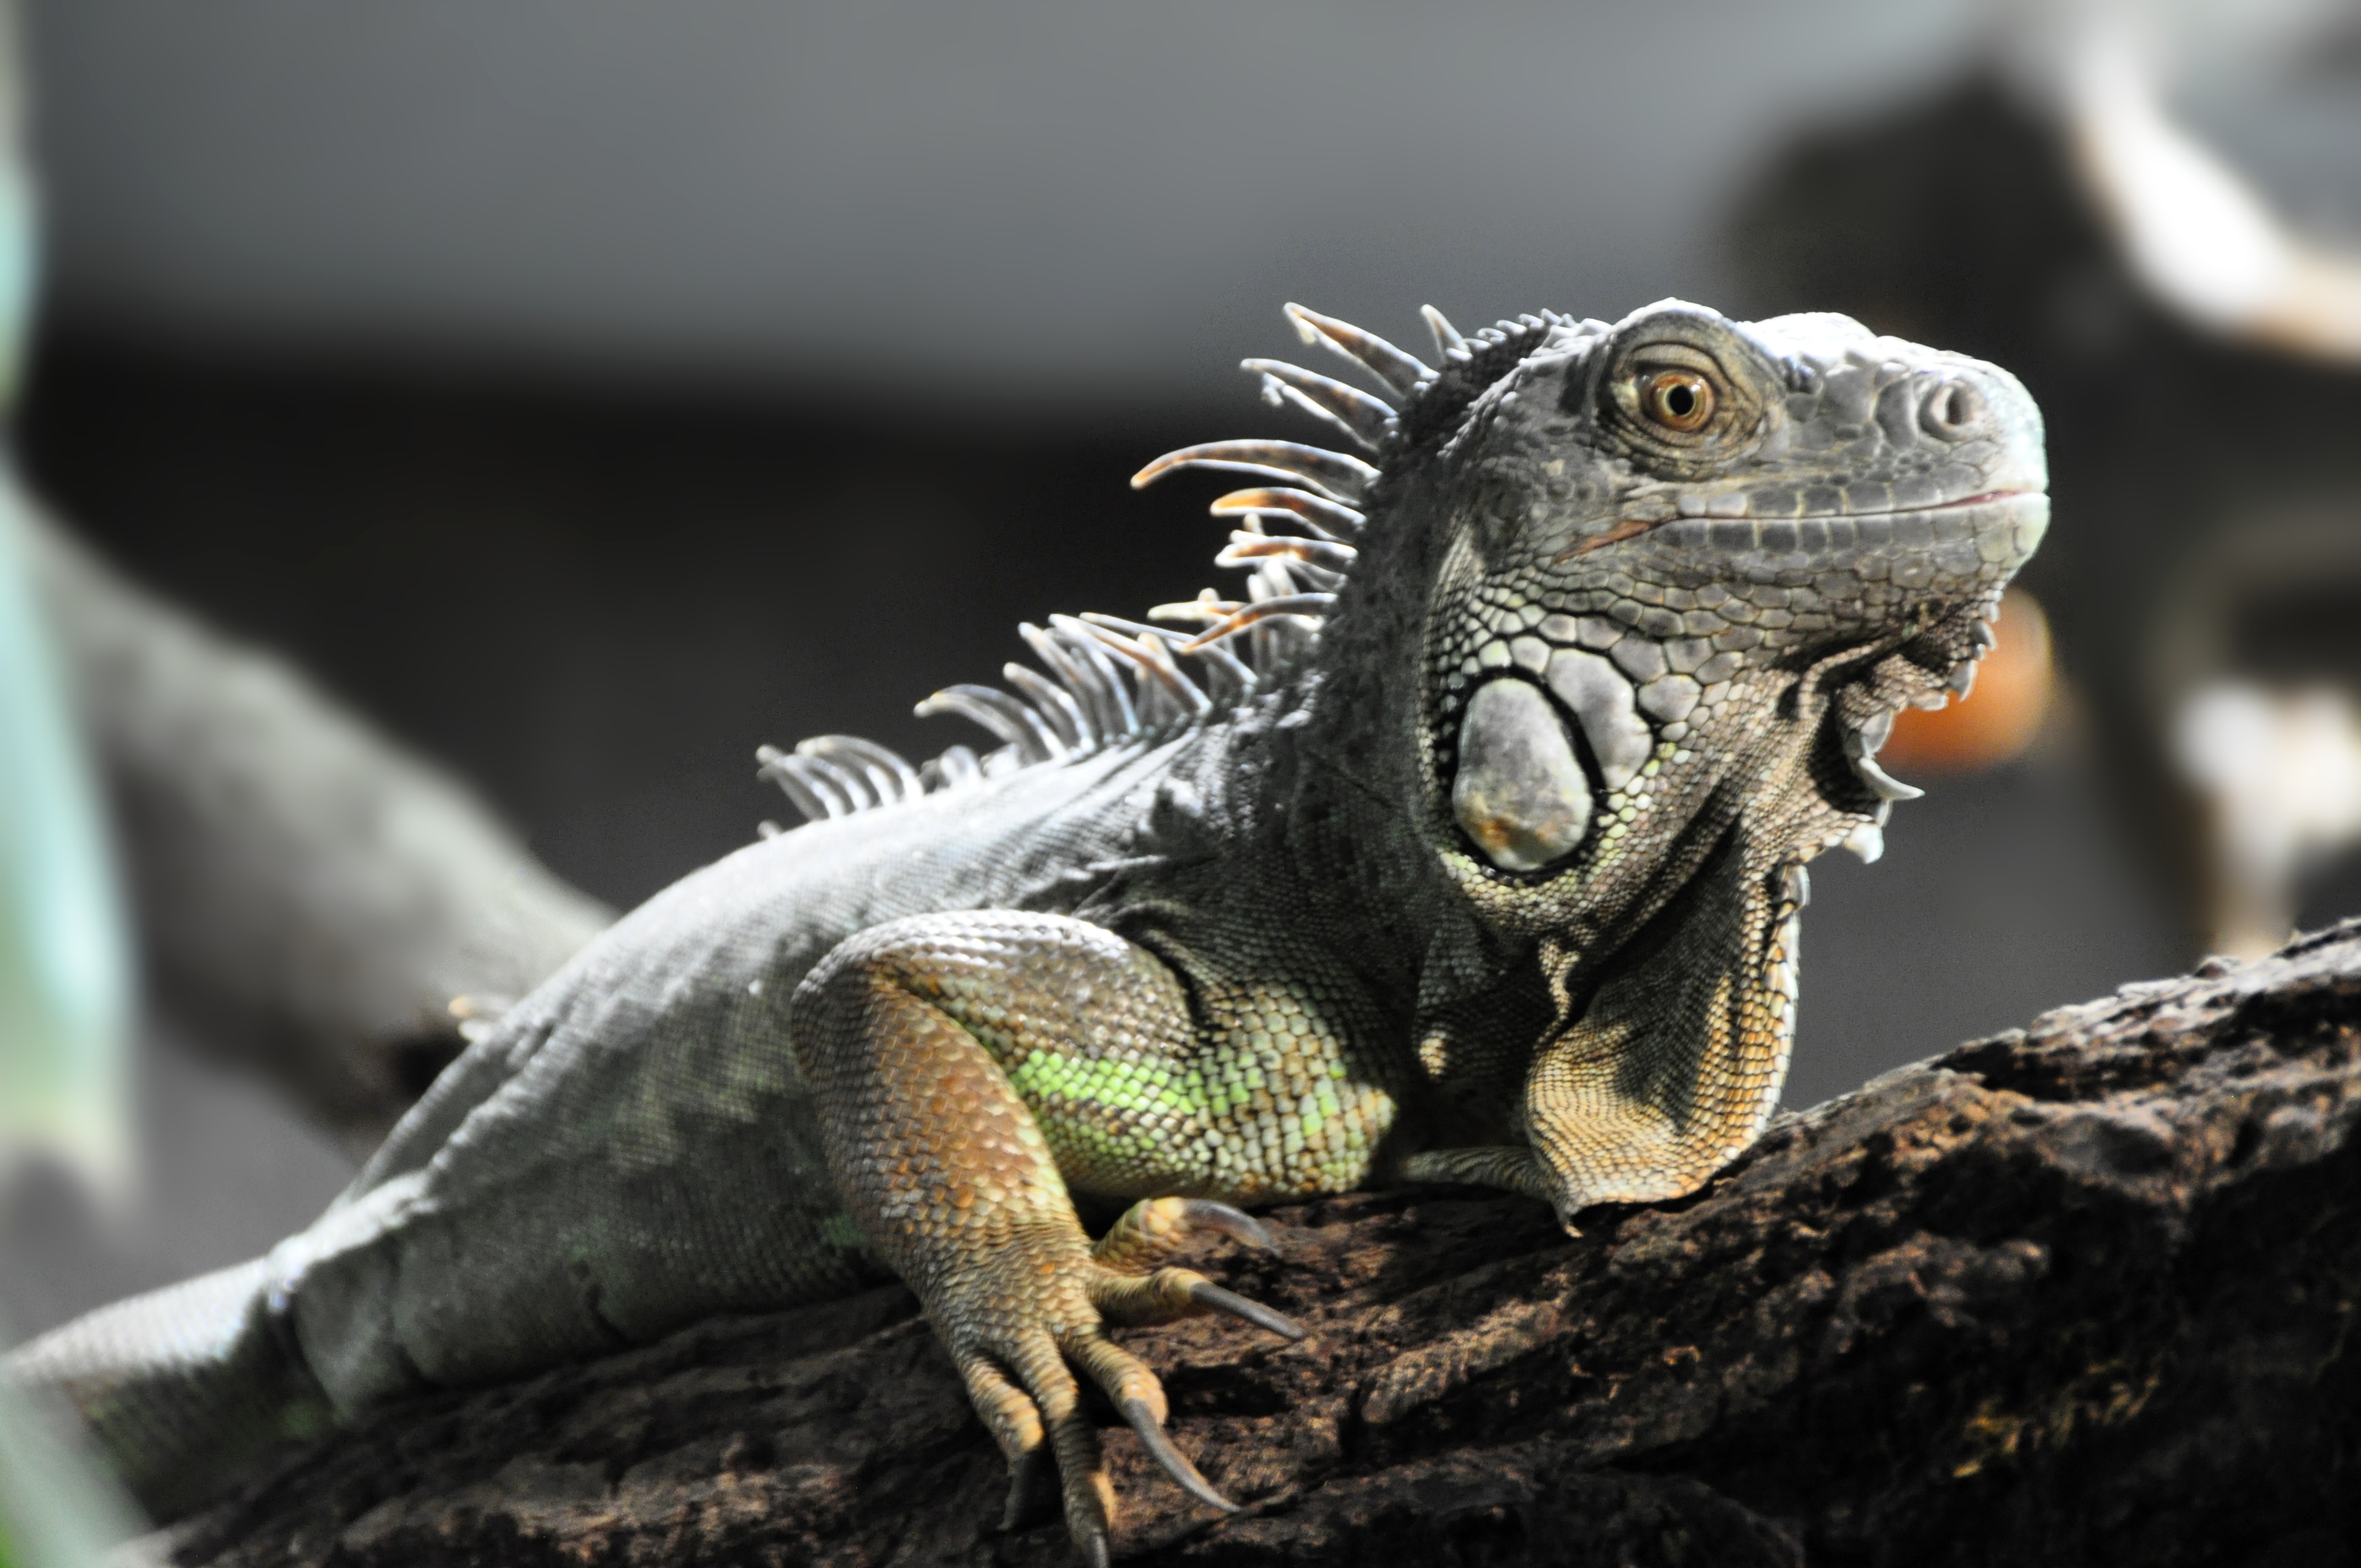
animal, wildlife, reptile, iguana, fauna, lizard, close up, grey, vertebrate, iguania, macro photography, comb, agamidae, scaled reptile